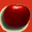
Label: apple